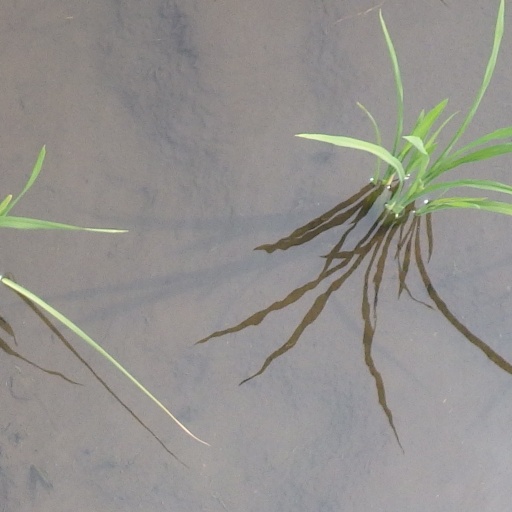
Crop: rice